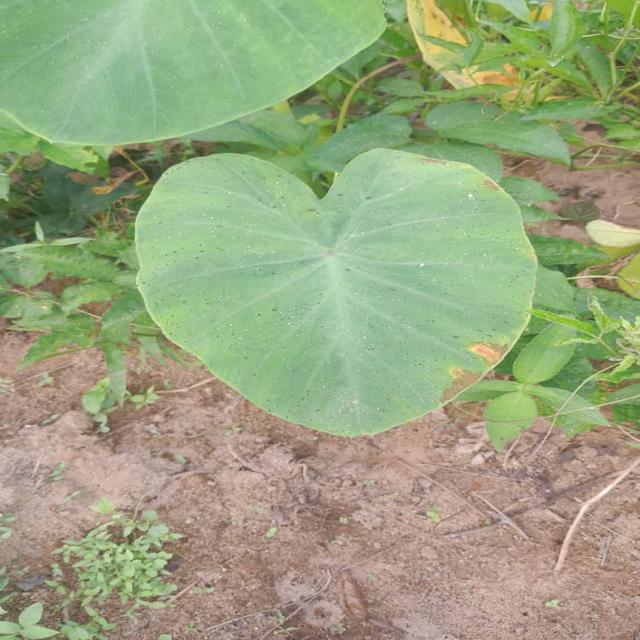
Label: Early_Blight